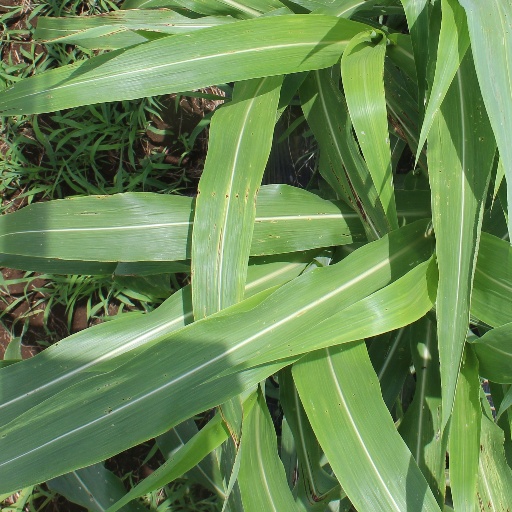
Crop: sorghum